You Are the One (Argentine TV series)

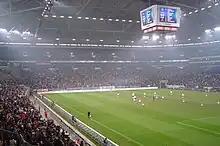
The Veltins-Arena stadium. An episode featured location shooting during the Argentina-Serbia and Montenegro match of the 2006 FIFA World Cup.

The program was directed by Daniel De Felippo and Rodolfo Antúnez, and produced by César Markus González. Most of the filming occurred at the headquarters of Pol-ka in the Colegiales neighborhood. The telenovela took several risks in the creative and production fields, which were mostly successful. The choice of Martín Quesada's background as a Formula 1 driver required an area with a large infrastructure to represent realistic races. For realism, plot scenes set outside Buenos Aires were actually filmed outside the city. There was significant press coverage during the location shooting in Germany, which took place during the 2006 FIFA World Cup. Facundo Arana and Natalia Oreiro played their characters in the Veltins-Arena stadium during the Argentina-Serbia and Montenegro match. The result of the matcha 6–0 Argentine victorybenefited the filming, and the episode received 31.5 rating points. Location shooting also occurred in the tourist ski resort Las Leñas in the Andes. A simulated aircraft crash that left the characters in a jungle was filmed at the Pereyra Iraola park and an Argentine Air Force park in Morón.